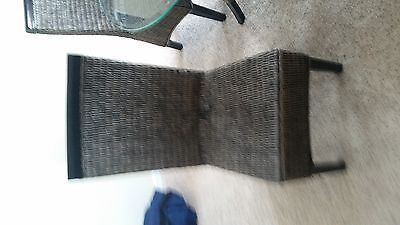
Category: table